Pedro de Cordoba

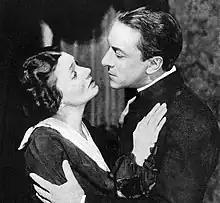
Katharine Cornell and Pedro de Cordoba in the 1924 Broadway production of George Bernard Shaw's "Candida"

De Cordoba was born in New York City to parents who were French and Cuban in origin. He was a classically trained theatre actor who confessed he did not enjoy appearing in silent films nearly as much as he liked working on stage, but his career during the silent film era was extensive.